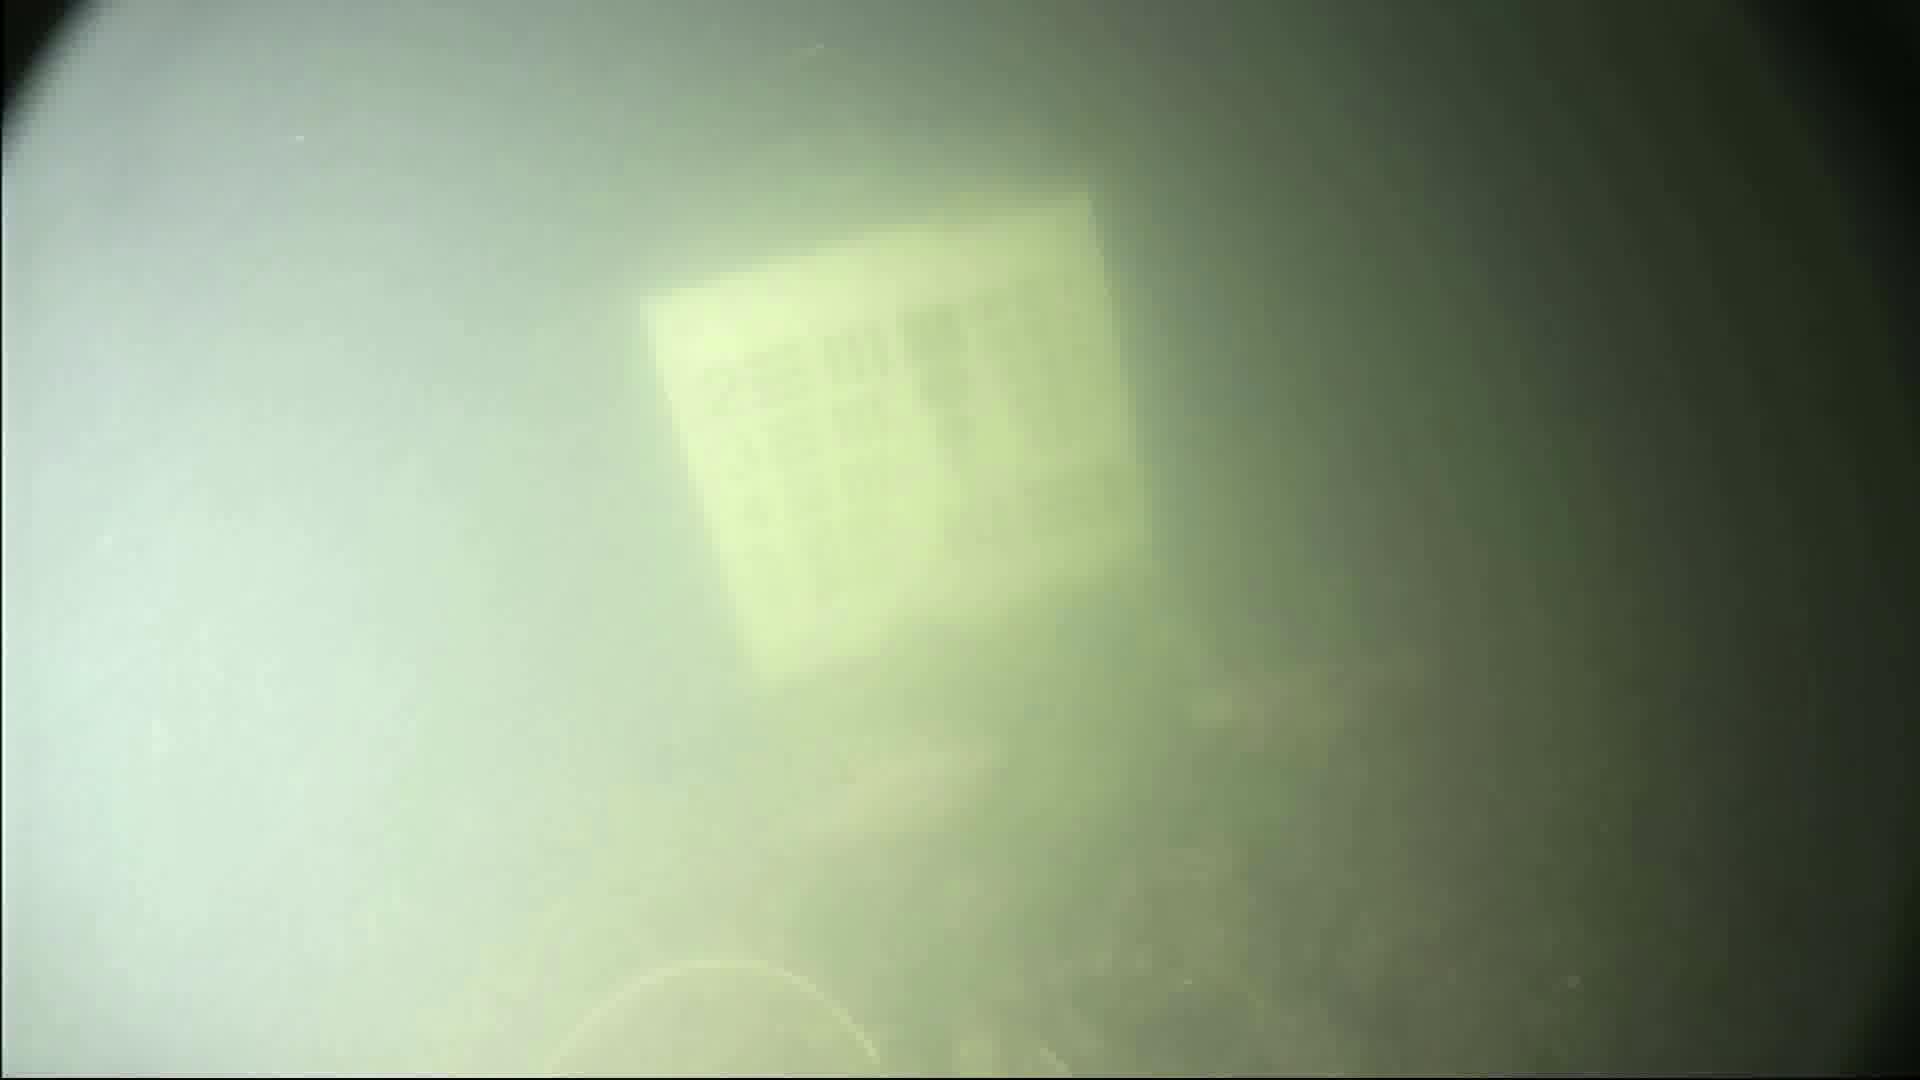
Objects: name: fish